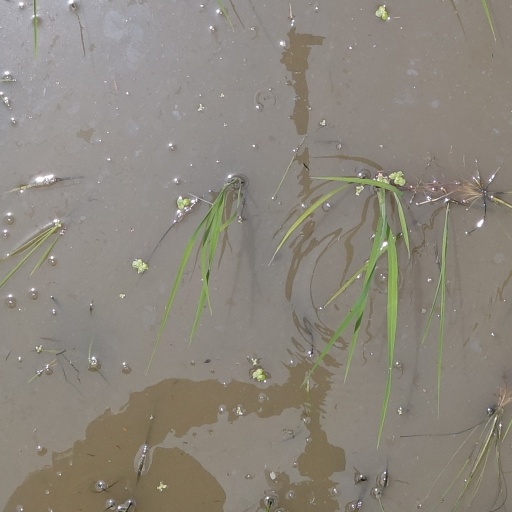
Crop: rice